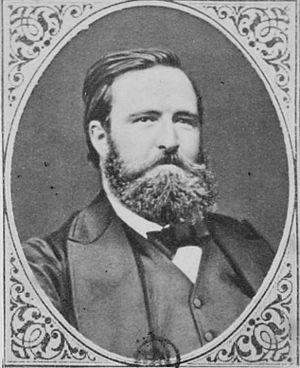
Clément Aimé Jean Duvernois, né à Paris le 6 avril 1836, mort dans la même ville le 8 juillet 1879, journaliste et homme politique français.